Child

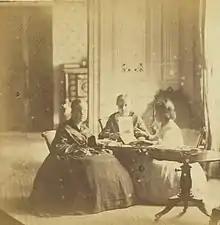
Brazilian princesses Leopoldina (left) and Isabel (center) with an unidentified friend, c. 1860.

The modern notion of childhood with its own autonomy and goals began to emerge during the 18th-century Enlightenment and the Romantic period that followed it. Jean Jacques Rousseau formulated the romantic attitude towards children in his famous 1762 novel "". Building on the ideas of John Locke and other 17th-century thinkers, Jean-Jaques Rousseau described childhood as a brief period of sanctuary before people encounter the perils and hardships of adulthood. Sir Joshua Reynolds' extensive children portraiture demonstrated the new enlightened attitudes toward young children. His 1788 painting "The Age of Innocence" emphasizes the innocence and natural grace of the posing child and soon became a public favourite.